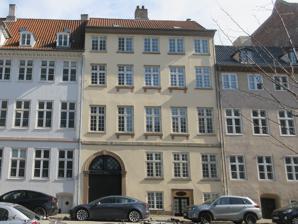
Building: Schottmann House
Country: Denmark
Year built: 1780
Historic property in Copenhagen, Denmark Schottmann House Schottmanns Gård The facade on Strandgade General information Location Copenhagen , Denmark Coordinates 55°40′23.29″N 12°35′19.12″E / 55.6731361°N 12.5886444°E / 55.6731361; 12.5886444 Construction started 1668 Completed 1775 The Schottmann House Danish : (I. B. Schottmannns Gård) is a historic property located at Strandgade 10 in the Christianshavn neighbourhood of Copenhagen , Denmark . History 17th and 18th century No. 29 seen on a detail from Christian Gedde's map of Christianshavn Quarter, 1757. The site was part of a large property at present-day No. 8–14. Jacob Madsen , Christianshavn's mayor from 1641 to 1653, lived at No. 10. The property was listed as No. 13 in Copenhagen's first cadastre of 1689 and was at that time owned by Frederik Møller. It was later divided into a number of smaller properties. The property now known as Strandgade 10 was listed as No. 29 in the new cadastre of 1756. It was at that time owned by blacksmith Christen Rasmussen, Schottmann family The property was later adapted by master builder Johan Bernhardt Schottmann . Originally from Saxony , he had settled as a mason in Copenhagen in 1763. His later works included a new warehouse for Danish Asiatic Company further down Strandgade (No. 25) and Søkvæsthuset 's Bådsmandsgade Wing. The property was home to 33 residents in five households at the time of the 1787 census. Anna Chathrine Schottmann resided in the building with her five children (aged four to 19), her sister Sophie Amalia Arenkilde, a clerkm a coachman and a maid. Johan Friedrich Høske, a merchant ( grosserer ), resided in the building with his wife Cathrine, an apprentice and a maid. Sidselle Margrethe Dahl, a widow with a pension, resided in the building with her 21-year-old son Rasmus Dahl	(helmsman) and the 20-year-old lodger William Sperice (clerk). Peter Hansteen, a senior clerk ( fuldmægtig ), resided in the building with his wife Marie Elisabeth, their nine-year-old daughter, a 21-year-old daughter from the wife's first marriage, a 52-year-old widow lodger and a maid. Ole Bensen, a workman resided in the building with his wife Ellen, their one-year-old son and seven lodgers (trwo masons, two musqueteers, one sailor and two surgery students). The property was home to 29 residents in six households at the 1801 census. Ane Cathrine Schottmann resided in the building with three of her children (aged 17 to 23), one male servant and one maid. Johan Christopher Schottmann. jer son and now himself a master mason, resided in another apartment with his wife Sophie Amalie Schottmann, their three children (aged four to eight) and one maid. Peter Friderich Becker, a merchant ( grosserer ), resided in the building with his wife Cathrine Becker, a governess and two maids. Hans Peter Svensen, a skipper, resided in the building with his wife Cathrine Nicoline Svensen, their two sons (aged three and seven) and one maid. Johan Bernhart Ravn, a cooper, resided in the building with his wife Ane Sophie Ravn, their two-year-old daughter, a maid, a cooper and a ship carpenter. Hans Jørgen Brosgaard (c. 1755-1812), a 45-year-old helmsman, was the last tenant in the building. In 1ipu8, he wa would serve as 1st helmsman on onboard Hans Peter Jofoed 's slave ship General Muhlenfels on a voyage to the Danish West Indies. The property was listed as No. 53 in the new cadastre of 1806. It was at that time owned by Anne Cathrine Schottmann. 19th century The writer Johan Jørgensen Jomtou (1681–1866) was a resident of the building in 1838–39. At the time of the 1840 census, No. 53 was home to 65 residents 11 households. Charel Andersenm a wall polisher, resided on the ground floor with his wife Metea Marie Andersenm their two sons (aged five and nine), a maid and kidger Nicolai Erik Stabel. Jens Brus, a master painter, resided on the first floor with his wife Elise Marie Brus, their two children (aged seven and eight), two apprentices and a maid. Johan Christian Gerhardt, a grocer ( urtekræmmer ), resided on the first floor with his wife Marie Gerhardt, their four children (aged four to seven), a grocer (employee), a caretaker and a maid. Anton Charel Luplau, a cantor and bell-ringer at Grederich's Church , resided on the third floor with his wife 	Claudine Luplau	and their five children (aged 17 to 25). Anne Kirstine Møller, a widow barkeeper, resided in the basement with her two children (aged nine and 11). Anne Seselie Sonberg, another widow, employed with cleaning and laundry, resided on the first floor of the side wing with her 26-year-old daughter. Anton Alixsander Kolding, a ship carpenter, resided on the second floor of the side wing with his wife Ellen Olsen Kolding and their two children (aged one and three). Chatrine Johansen, a widow seemstress, resided on the third floor of the side wing. Johan Frederich Abel, a master nail smith, resided on the first floor of the rear wing with his wife 	Anne Marie Werner, their six children (aged two to 17), his mother-in-law Anne Marie Werner, two smiths (employees) and three apprentices. Hans Jørgensen, a coachman, resided on the second floor of the rear wing with his wife Johanne Marie Jørgensen and his six children (aged one to 12). Johan Ludvig Liehtenstein, a watchman (and recipient of Dannebrogsordenens Hæderstegn ), resided on the second floor of the rear wing. The courtyard The property was home to a total of 51 residents at the 1860 census. Carl Adolph Lybecker (1817-1880), a bookkeeper, resided on the ground floor with his wife Kirstine Marie Lybecker (née Jessen), their five children (aged four to 12), his mother Cathirine Marie Lybecker (née Bugge) and one maid. Jens Bruis, a master painter, resided on the first floor with his wife Sophie Bruis (née Risch) and one maid. Carl Ludvig Richter (1807-1881), a merchant ( grosserer ), resided on the second floor with his wife  Henriette Louise Nathalie (née Meldahl, 1818-1900), their two children (aged 17 and 18( and one maid. Johan Hvam, a former teacher at the Royal Danish Theatre , resided on the third floor with his wife Anna Hvam and their four children (aged 10 to 24). Severin Møller, a turner, resided on the ground floor of the rear wing with his wife Ottomine Møller and their four children (aged two to 12). Richard Bosen, a blacksmith, resided on the first floor of the rear wing with his wife Louise Nicoline Jensine Bosen (née Amonsen), a maid and two apprentices. Niels Gothardt. a former painter, resided on the second floor of the rear wing with his wife Karen Gothardt and their 33-year-old son (joiner). Anna Krogh (née Thorsen), a widow, resided on the third floor of the rear wing with her 24-year-old daughter Laura Alvilda Krogh and three lodgers. Jens Riis, a ship's cook, resided in the basement with his wife Engeborg Riis, their two children (aged three and 13) and one maid. 20th century Hans Brenaa operated a ballet school in the side wing in the 1950s. Knudsen og Homaas Maskinværksted, a machuine workshop, was also located in the side wing around that time. Architecture The facade viewed from Strandgade. The building is four storeys tall and five bays wide. The gate opens to a narrow, cobbled courtyard. It is to the southwest defined by two consecutive side wings, one in brick and one with timber framing, and to the south east by a rear wing. The last side of the courtyard is defined by the side wing and rear wing of the Jennow House at No. 12. References